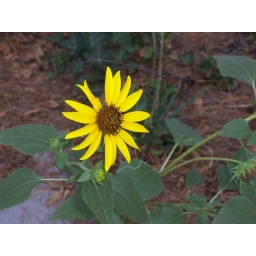
some yellow flowers are growing in the dog kennel that hasn't been used much.